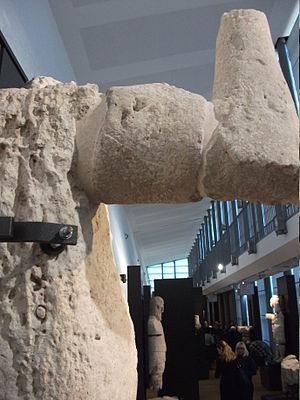
Les géants de Mont-Prama sont des statues en grès remontant à la période de l'histoire sarde dite de la culture nuragique. Découverts en 1974 par un agriculteur dans l'ouest de la Sardaigne, les fragments des statues ont été exhumés dans la localité de Mont'e Prama, sur le territoire de la commune de Cabras, dans la péninsule du Sinis une région de la province d'Oristano en Italie. D'une hauteur de 2 mètres à 2,5 mètres, elles auraient été taillées au plus tôt vers le Xᵉ siècle av. J.-C., même si cette datation fait débat, en particulier du fait de l'imprécision des premières fouilles. Les circonstances de leur destruction ne sont pas éclaircies et sont parfois mises en relation avec la prise de contrôle de la Sardaigne par les Carthaginois.